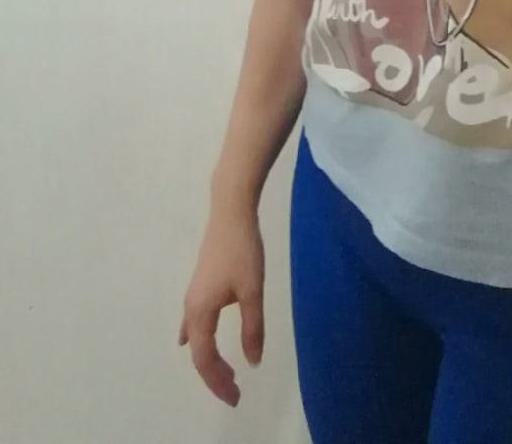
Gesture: no_gesture